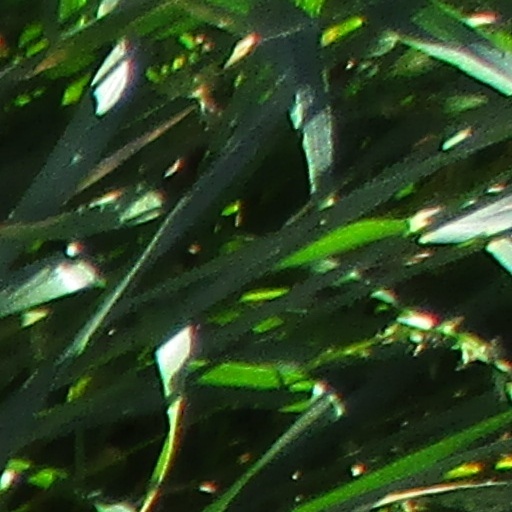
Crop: wheat